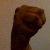
The image shows a hand gesture representing the letter 'M' in Indian Sign Language.